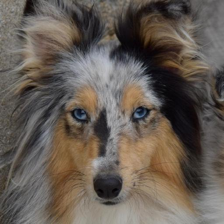
Label: animals